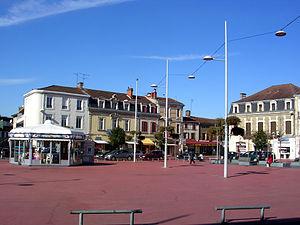
Place Saint-Roch de Mont-de-Marsan. Le sol y est peint en rouge, en souvenir des arènes en bois qui s'y montaient le temps des corridas, avant la construction en dur des arènes du Plumaçon.
Les arènes du Plumaçon sont des arènes de première catégorie situées à Mont-de-Marsan, chef-lieu du département français des Landes et membre de l'Union des villes taurines françaises. D'une capacité de 7 100 places, elles accueillent chaque année en juillet cinq corridas lors des fêtes de la Madeleine.
Mont-de-Marsan est une commune du sud-ouest de la France, préfecture des Landes, en région Nouvelle-Aquitaine.
Les sélections départementales et régionales du plus beau marché de France sont organisées chaque début d'année depuis 2018, par la presse quotidienne régionale, via un espace dédié sur leur site.